Monitor (warship)

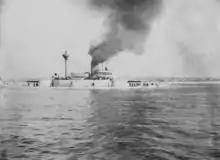

Monitors were used frequently during the Spanish–American War in 1898. Notable United States Navy monitors which fought in the war were , , , and . These four monitors fought at battles or campaigns such as the Bombardment of San Juan, the Battle of Fajardo, and the Philippines Campaign. Other monitors also participated in the conflict, including original Civil War ships. These were reactivated for coastal defence to allay fears about surprise Spanish raids, but this was pure political posturing as the ships were too slow and obsolete to have any military value.